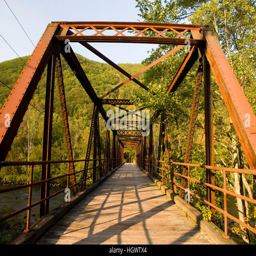
an old bridge spans river in a city